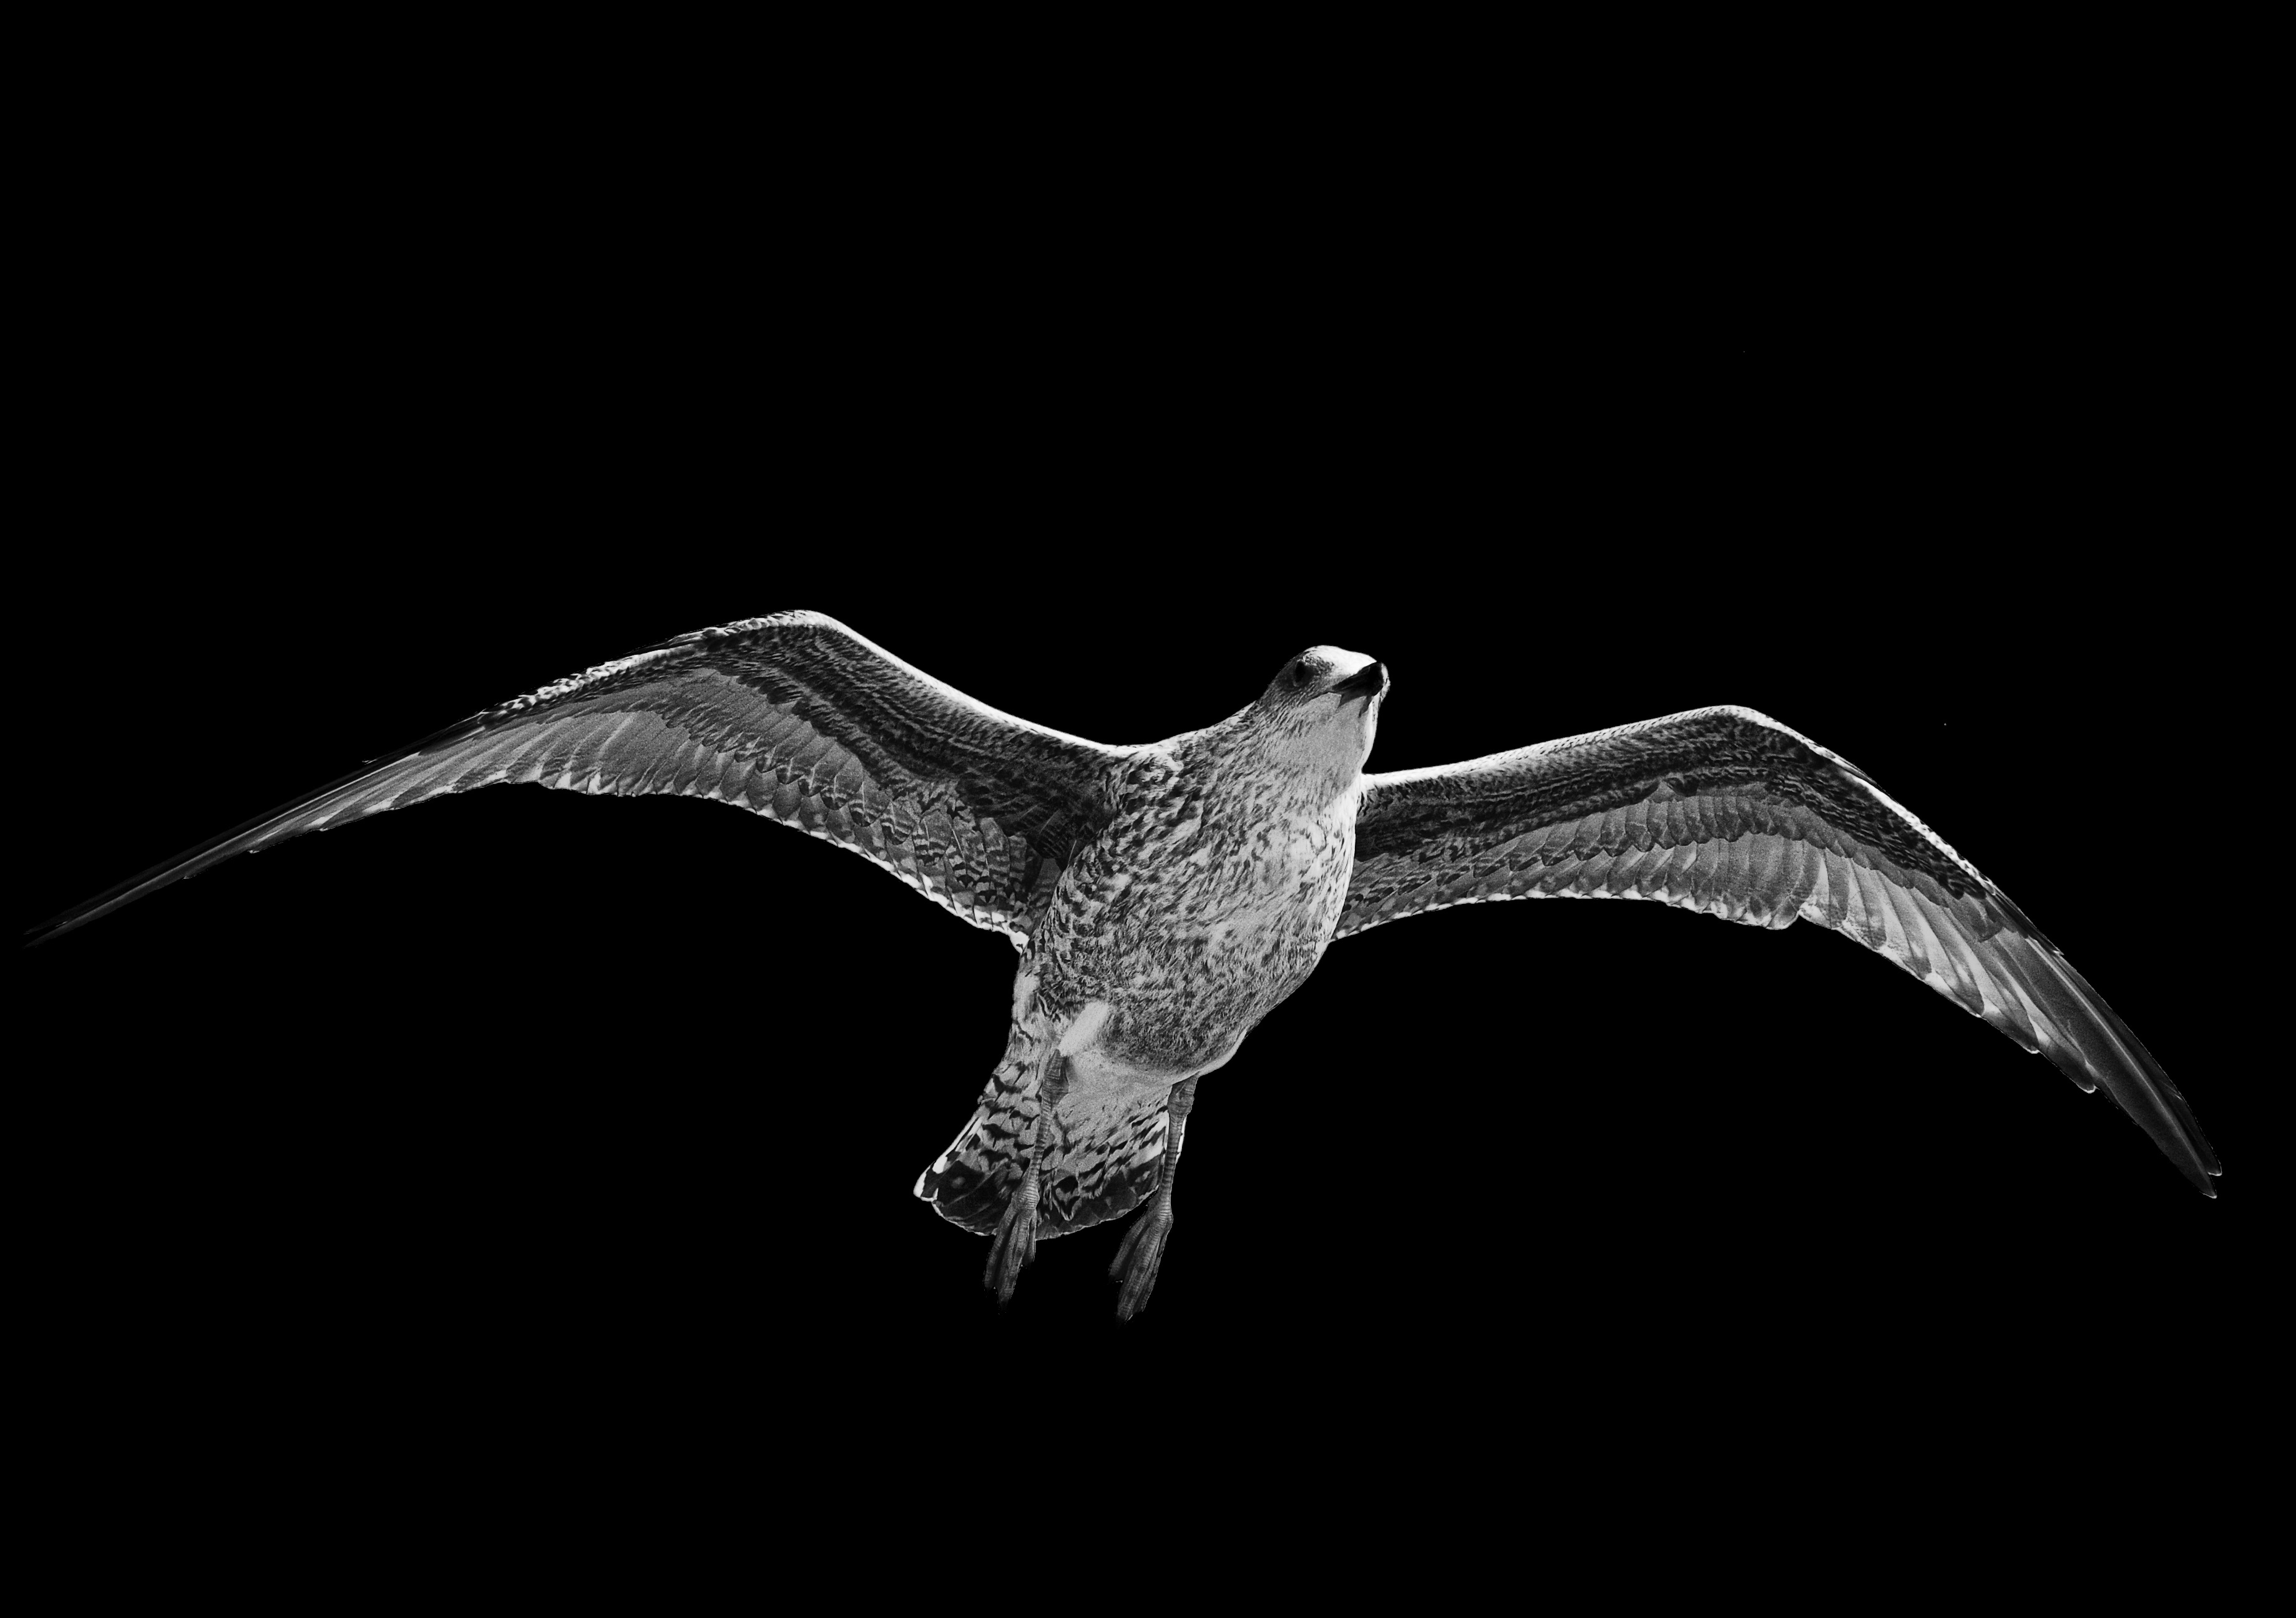
nature, bird, wing, black and white, white, animal, flying, seagull, wildlife, wild, gull, flight, mammal, black, monochrome, art, background, vertebrate, bat, monochrome photography, nerivill1